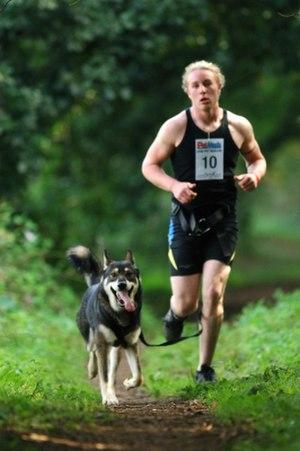
Le canicross est un sport athlétique qui associe un coureur à pied et un à deux chiens, reliés entre eux pour effectuer le même effort physique.